Wars of the Delian League

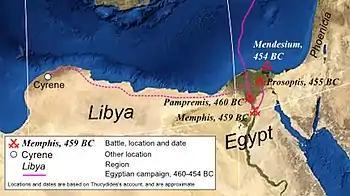
Main actions of the Egyptian campaign of the Wars of the Delian League, to which the Athenian Admiral Charitimides participated

The Egyptian campaign, as discussed above, is generally thought to have begun in 460 BC. Even this date is subject to some debate however, since at this time Athens was already at war with Sparta in the First Peloponnesian War. It has been questioned whether Athens would really commit to an Egyptian campaign under these circumstances, and therefore suggested that this campaign began "before" the war with Sparta, in 462 BC. However, this date is generally rejected, and it seems that the Egyptian campaign was, on the part of Athens, simply a piece of political opportunism.